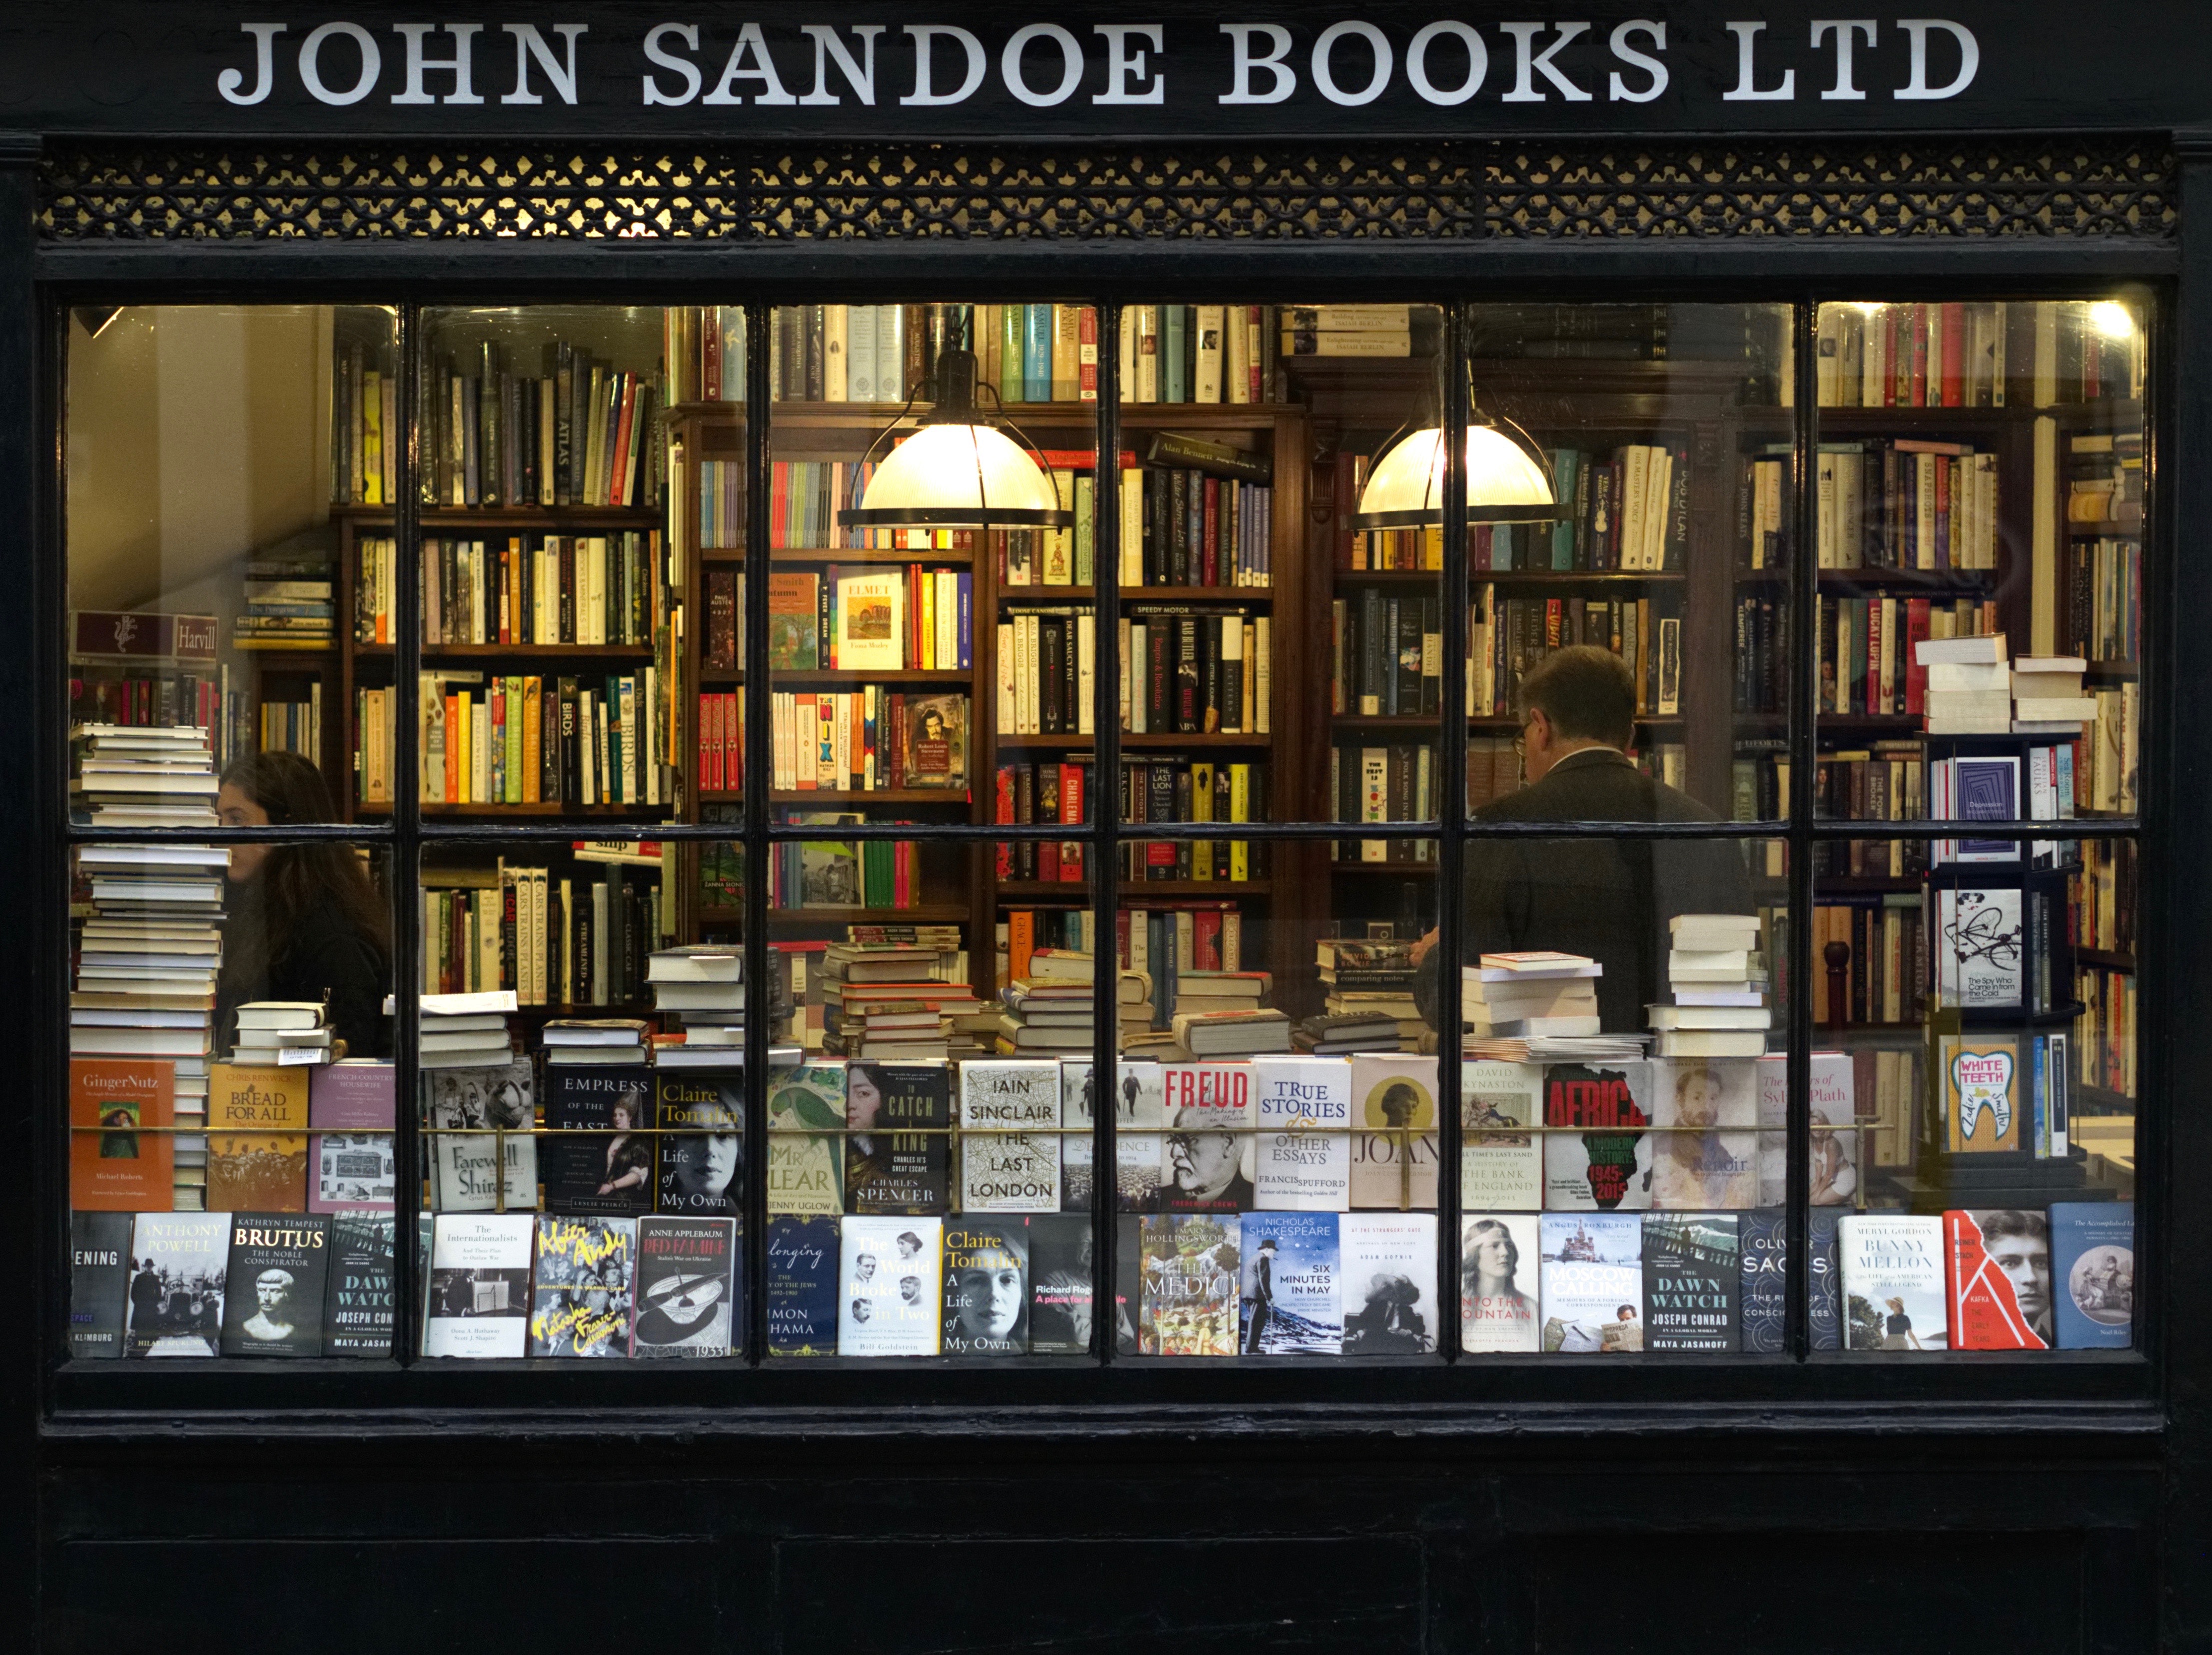
bookselling, library, building, bookcase, book, retail, public library, shelving, display case, publication, shelf, window, furniture, display window